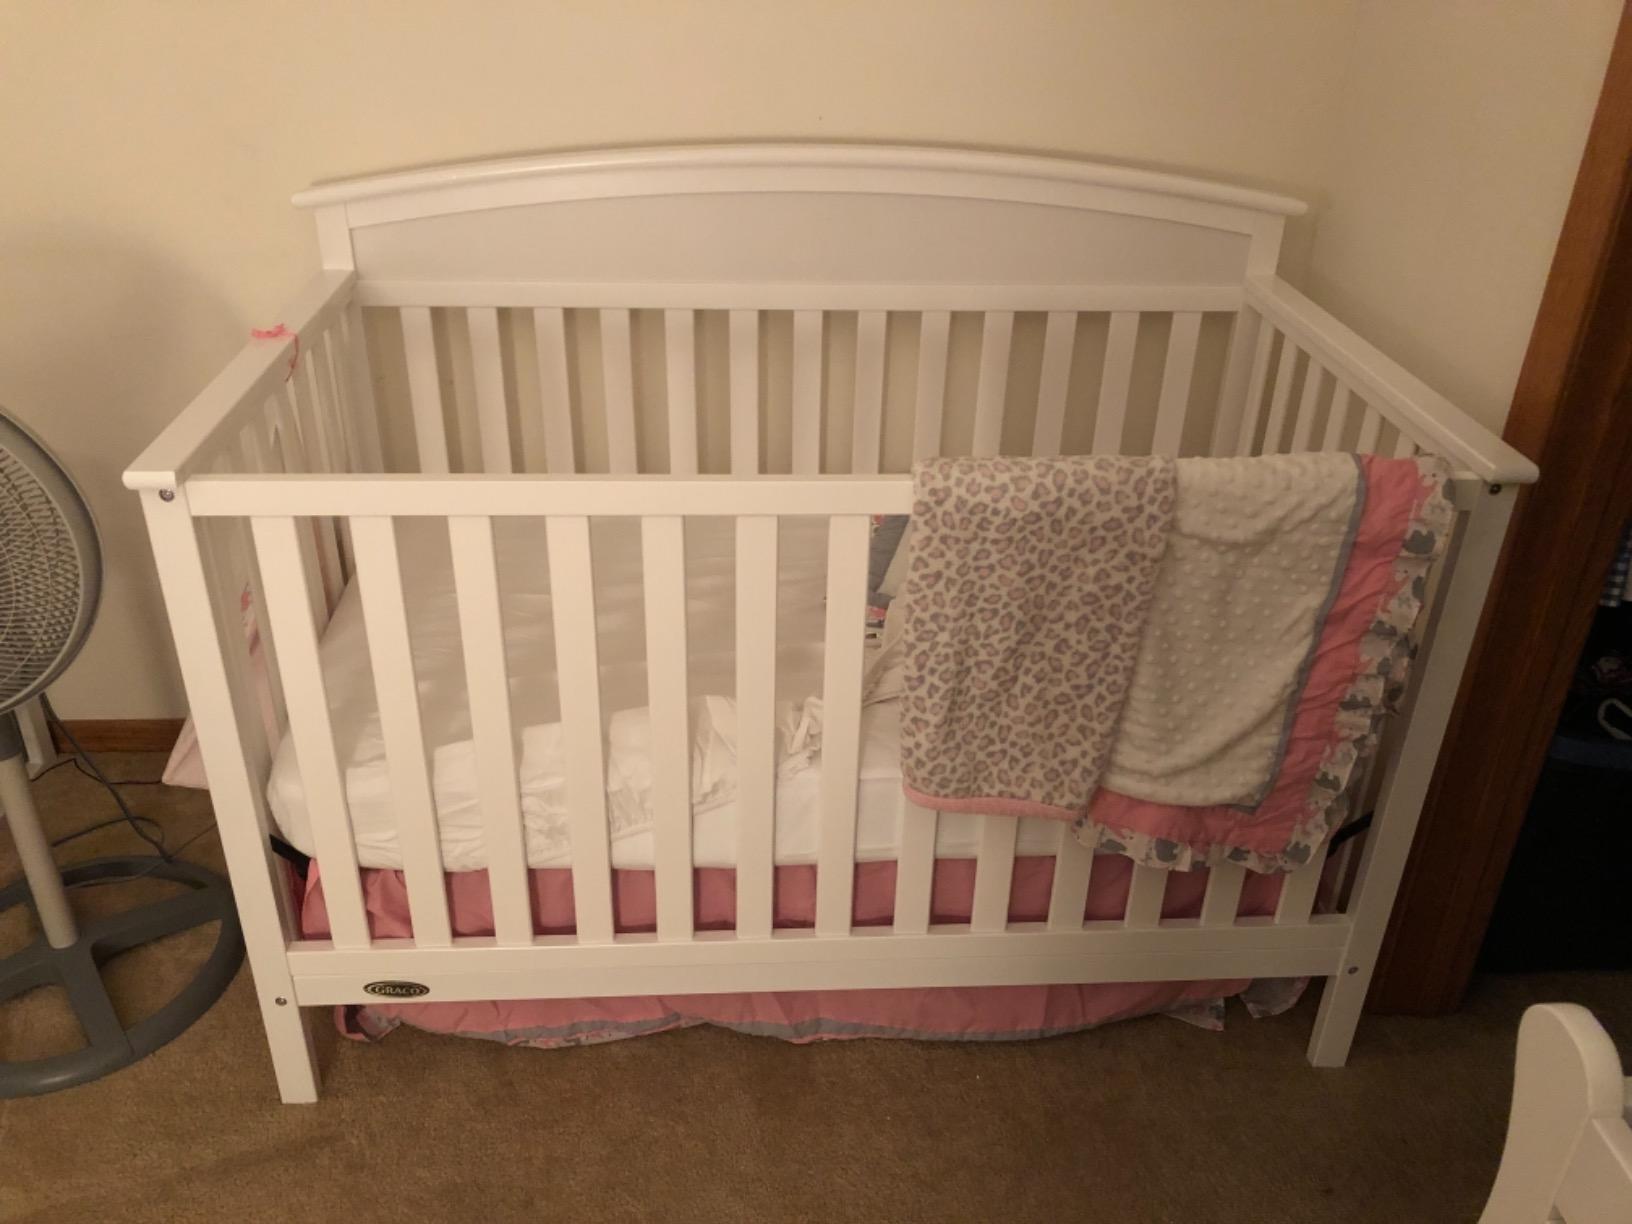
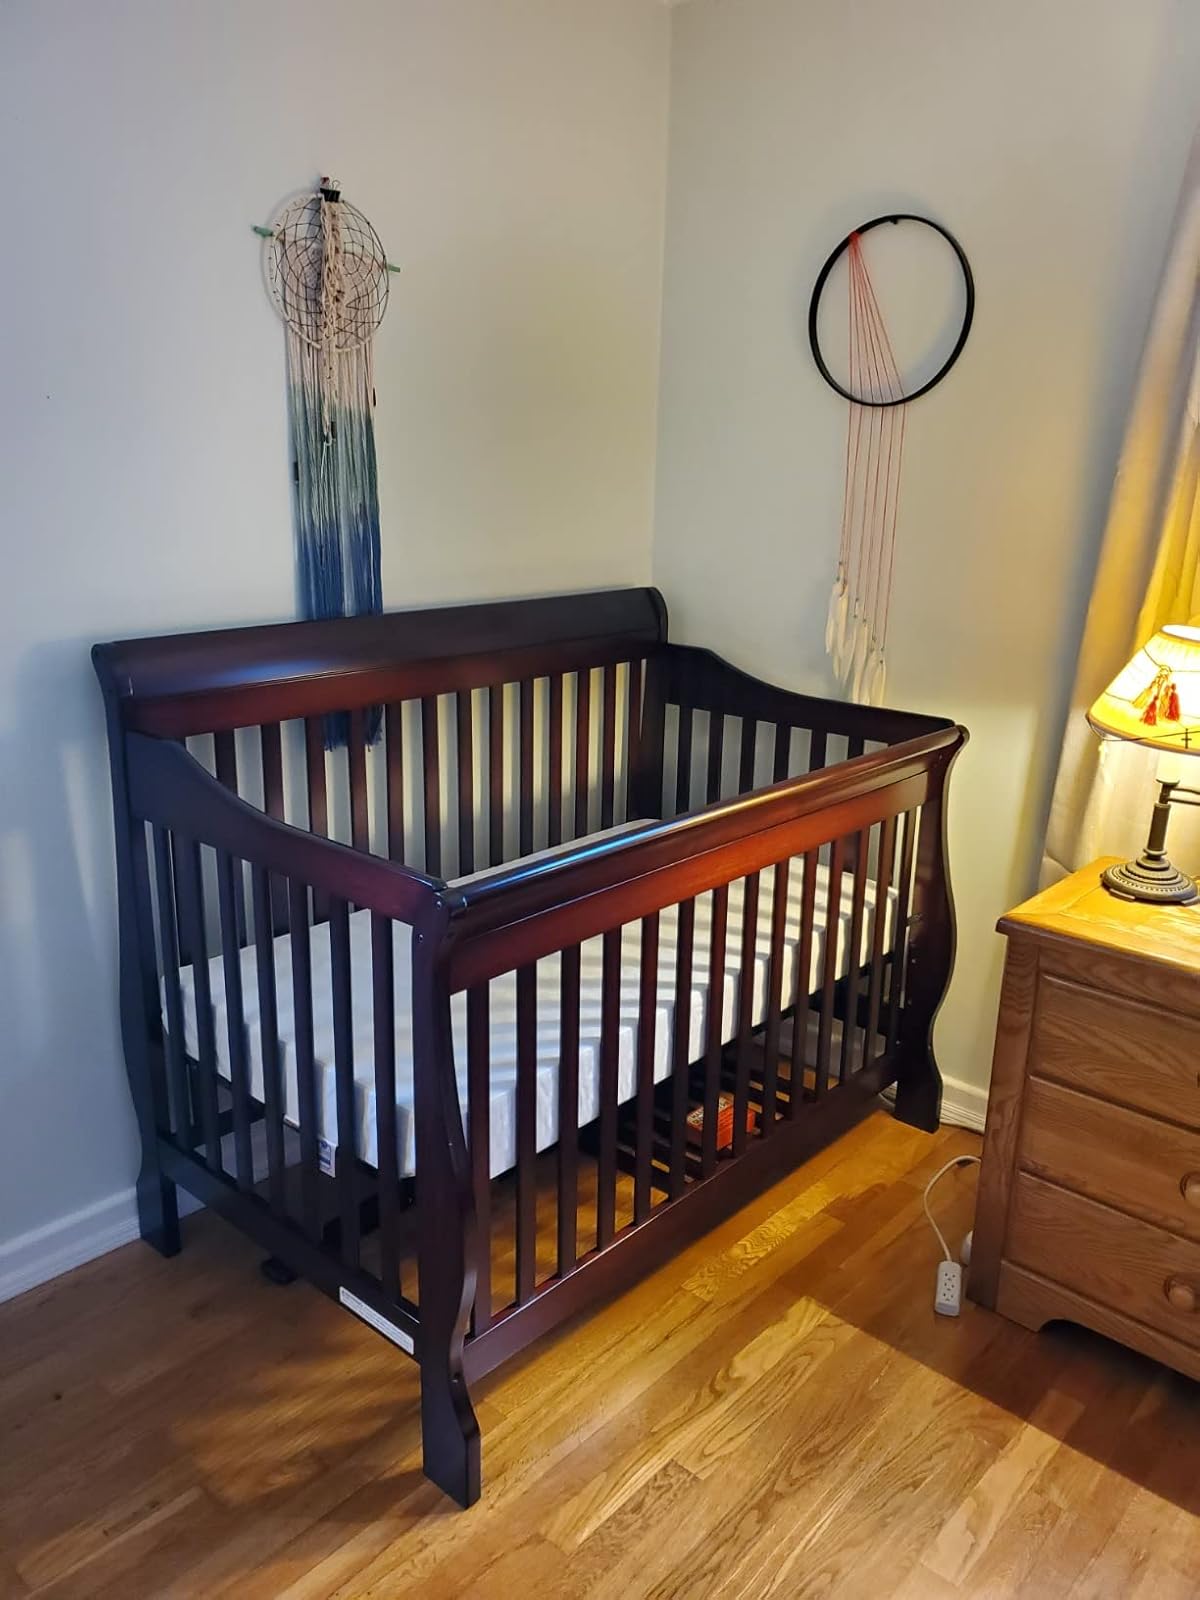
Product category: products_crib
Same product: no